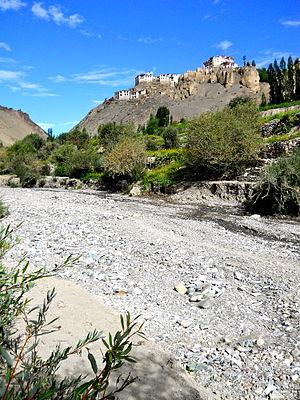
Le monastère de Lamayuru
Le Ladakh, cette région du nord-ouest de l'Inde a, aujourd'hui encore, un statut particulier au sein de l'Union Indienne. Région de culture tibétaine, au carrefour de routes commerciales permettant des mélanges ethniques, culturels, artistiques et cultuels, le Ladakh est devenu une région touristique plus de dix ans après la guerre de 1962. Terre de trekking pour la plupart des touristes, son histoire demande pourtant à être connue et découverte. Les recherches pionnières d'Alexander Cunningham et d'August Hermann Francke restent la base du travail historique sur le Ladakh, mais les recherches de Luciano Petech nous permettent d’appréhender cette histoire avec plus de précision. Il émit notamment des hypothèses permettant de corriger certains problèmes de datations. Nous utilisons principalement les datations de Petech tout en gardant à l’esprit que ces dates restent des approximations.